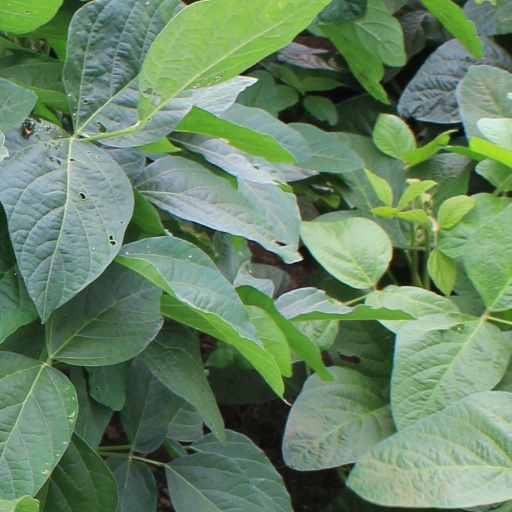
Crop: soybean